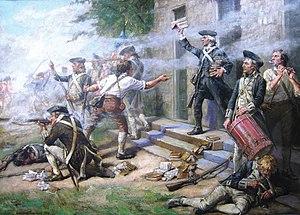
Le New Jersey /nju.d͡ʒœʁ.zɛ/, litt. « Nouvelle-Jersey », est un État du Nord-Est des États-Unis, bordé à l'ouest par la Pennsylvanie et le Delaware, au nord par l'État de New York, et au sud-est par l'océan Atlantique. L'État du New Jersey comprend les banlieues ouest et sud de la ville de New York. Sa capitale est Trenton et sa ville la plus peuplée est Newark.
2 - 10 juin : Gordon Riots. Émeutes anti-catholiques à Londres, provoquant des dégâts très importants.
Cette page concerne des événements d'actualité qui se sont produits durant l'année 1780 du calendrier grégorien aux États-Unis.